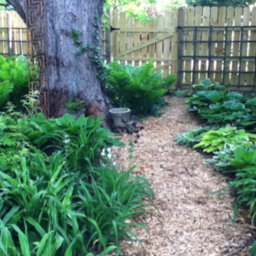
new fence with old trellis in side yard .